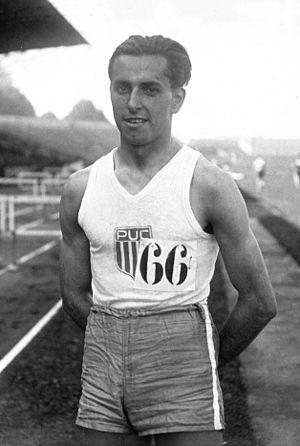
Robert Marchand, a été coureur de 110 mètres haies et a participé aux Jeux olympiques d'été de 1928.